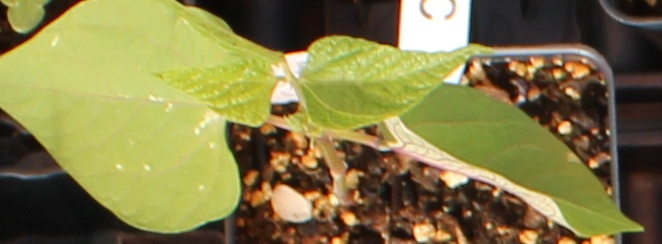
Label: Blackbean